Galápagos Islands

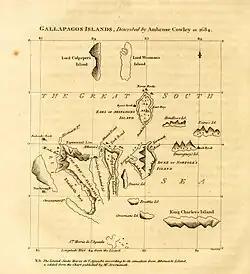
The chart of the Galápagos published by the English pirate William Ambrosia Cowley in 1684, the source of many of the islands' English names

European discovery of the Galápagos Islands is recorded occurring on 10 March 1535, when the Spanish bishop of Panama Tomás de Berlangasailing to Peru to adjudicate a dispute between Francisco Pizarro and Diego de Almagrodrifted off course while his ship was becalmed in the Doldrums. They found the islands they visited uninhabited and so arid and barren that two men and ten horses died for lack of fresh water and the rest were forced to subsist on cactus pads. The ship left them unclaimed and unsettled. Berlanga, however, wrote a brief account of the islands, their condition, and their main wildlife for .